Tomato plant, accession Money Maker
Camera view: vertical (180 deg); turntable rotation: 0 degrees
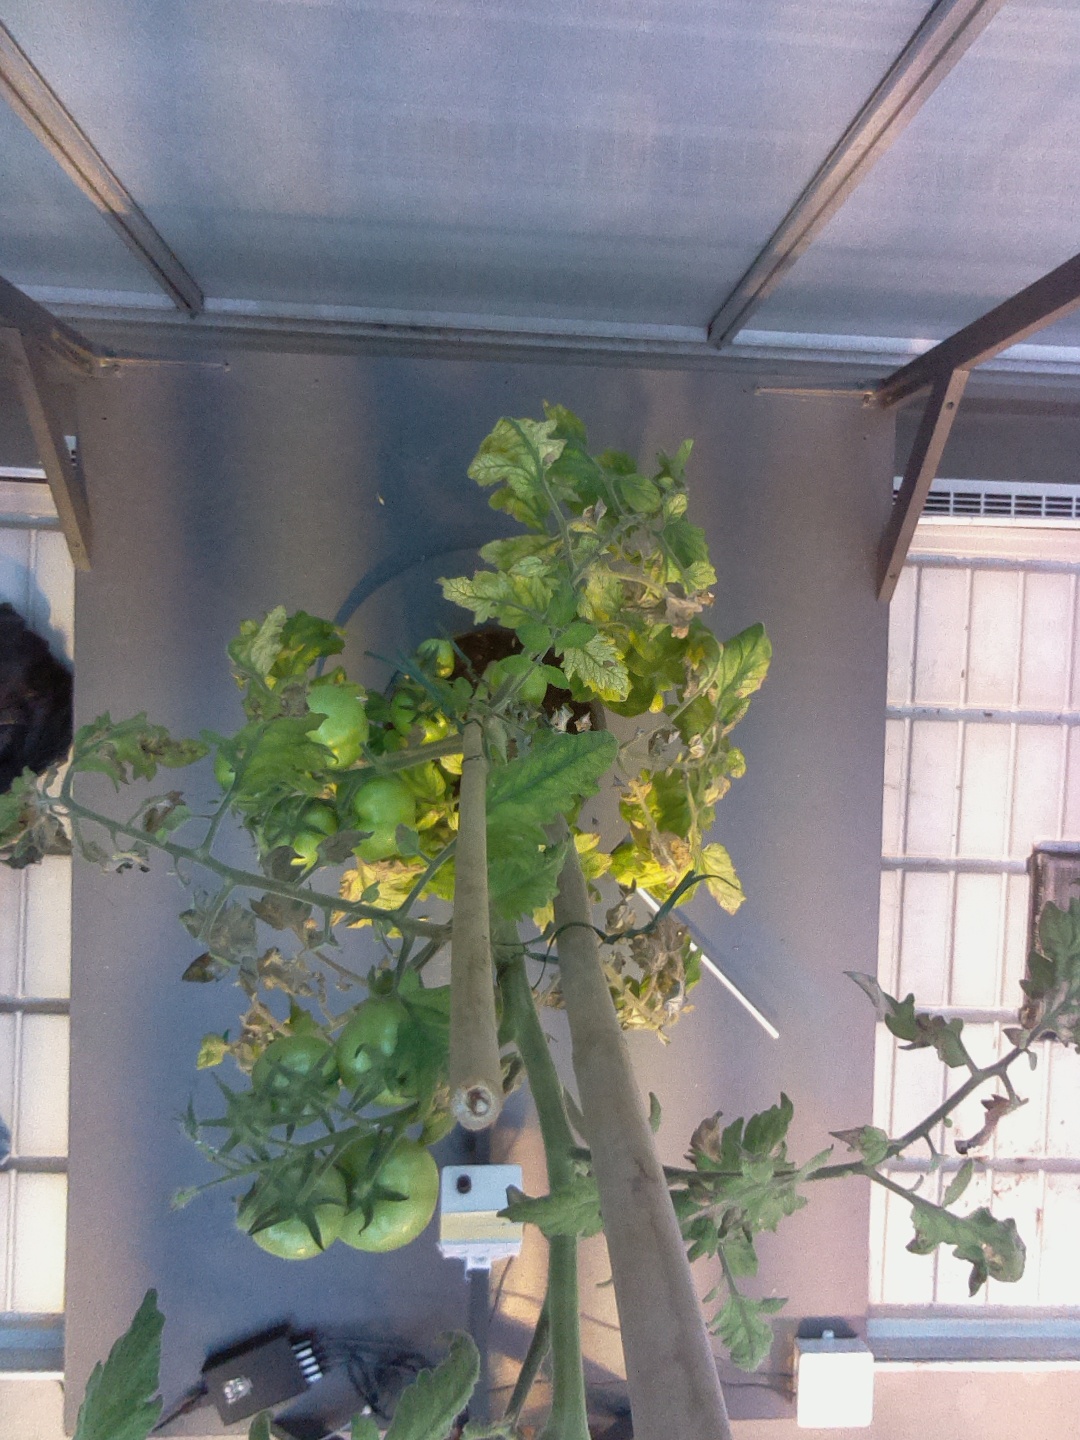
BBCH growth stage 75: 50%-60% of final fruit size